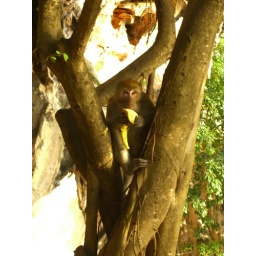
A monkey looking me from his perch in a tree in Railay, Thailand.